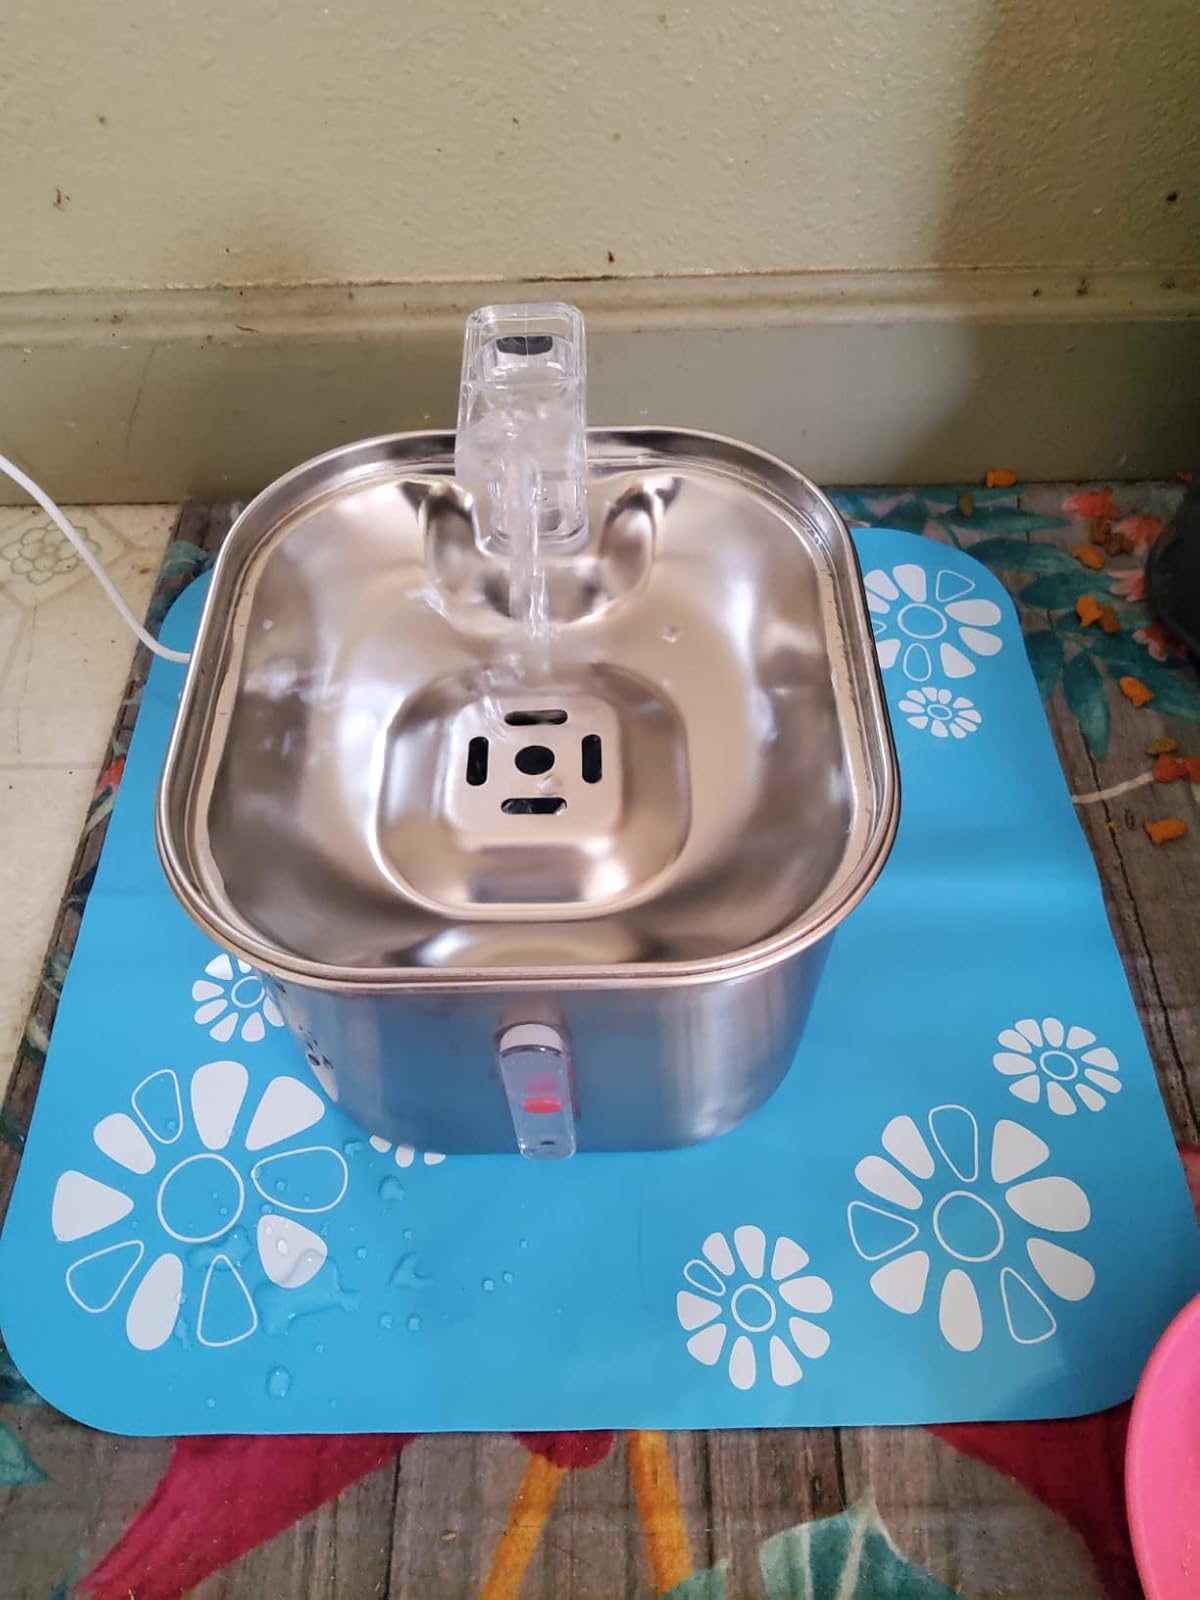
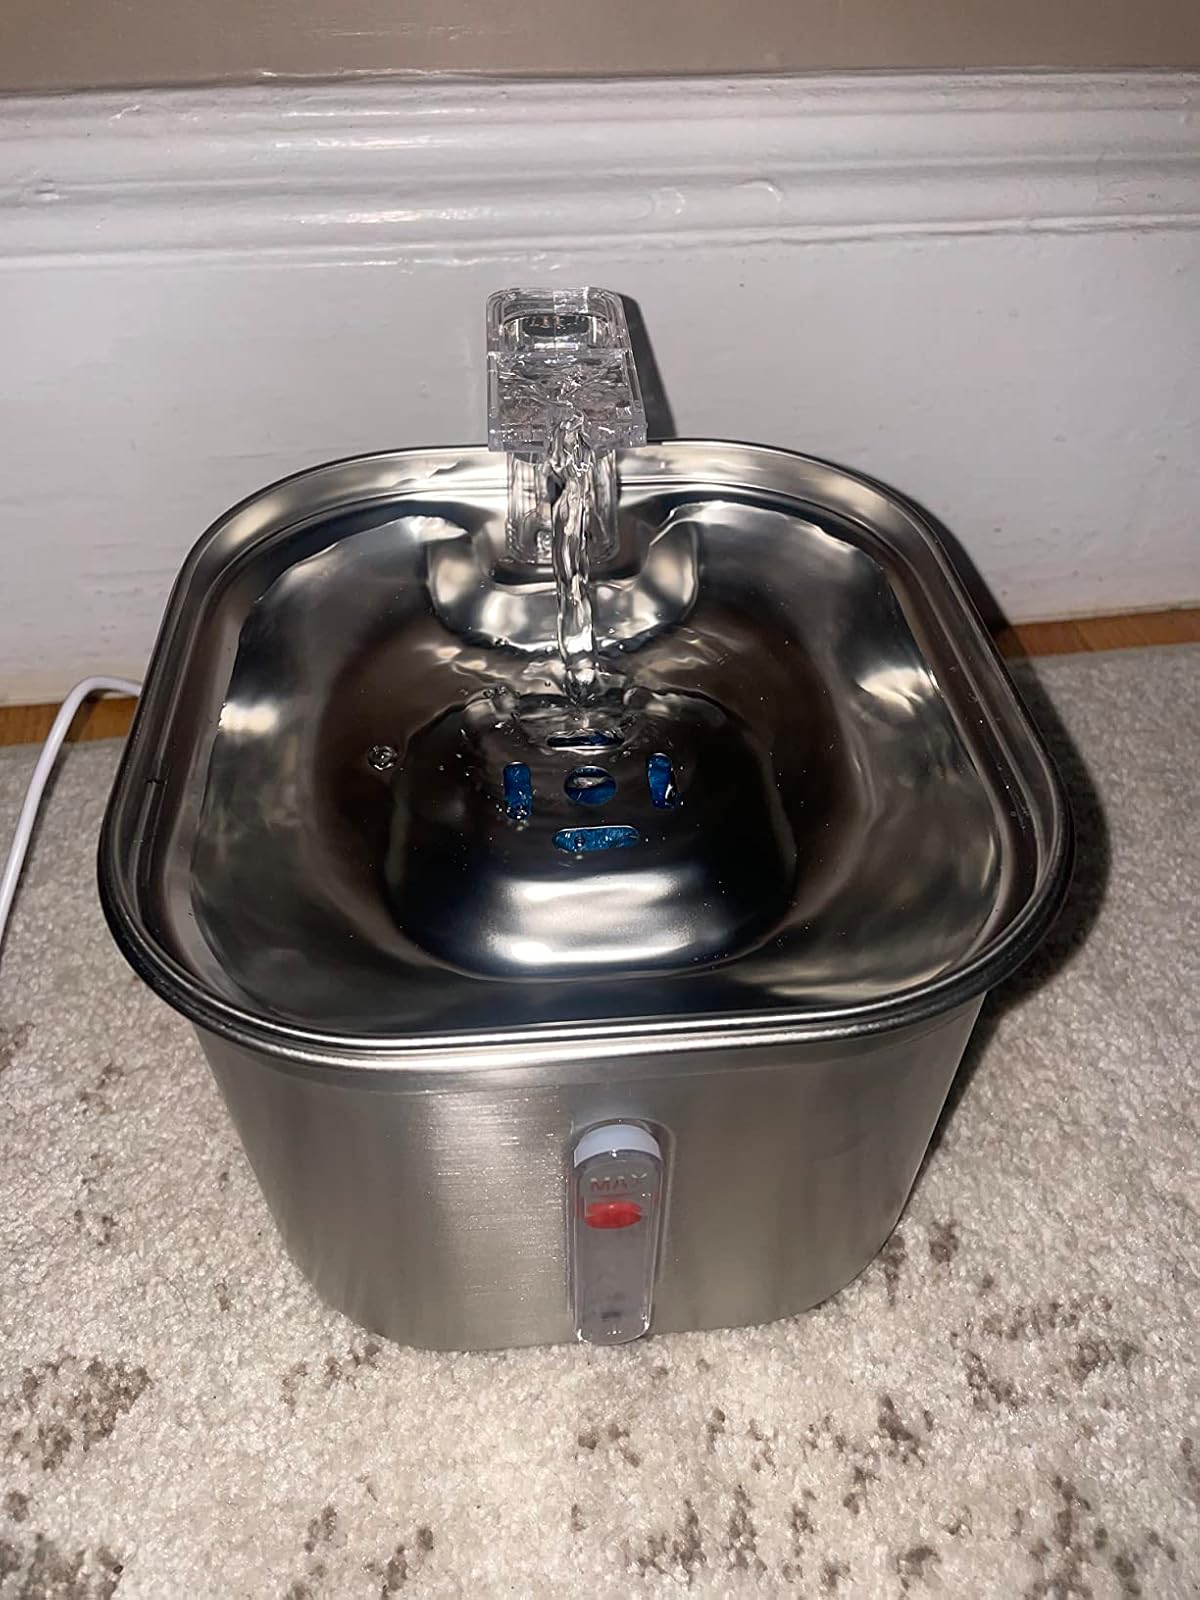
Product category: items_bowl
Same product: yes